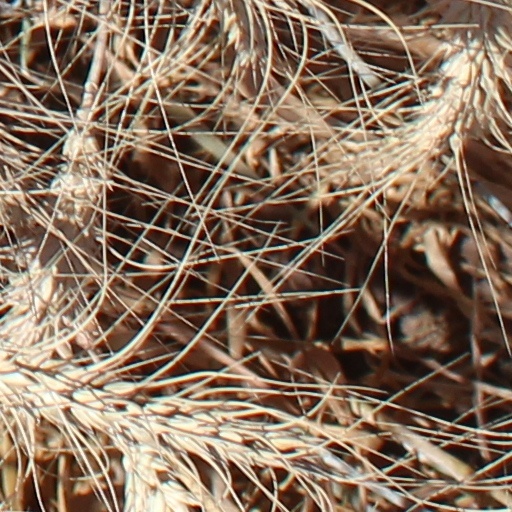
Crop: wheat